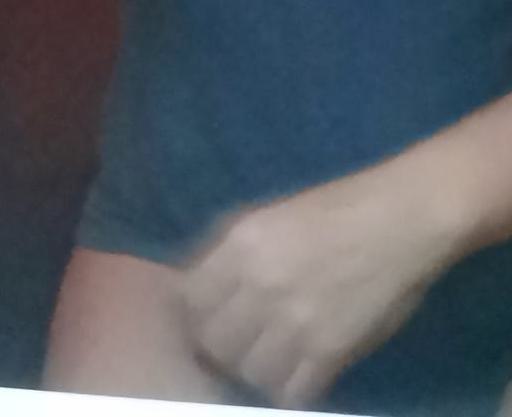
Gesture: no_gesture